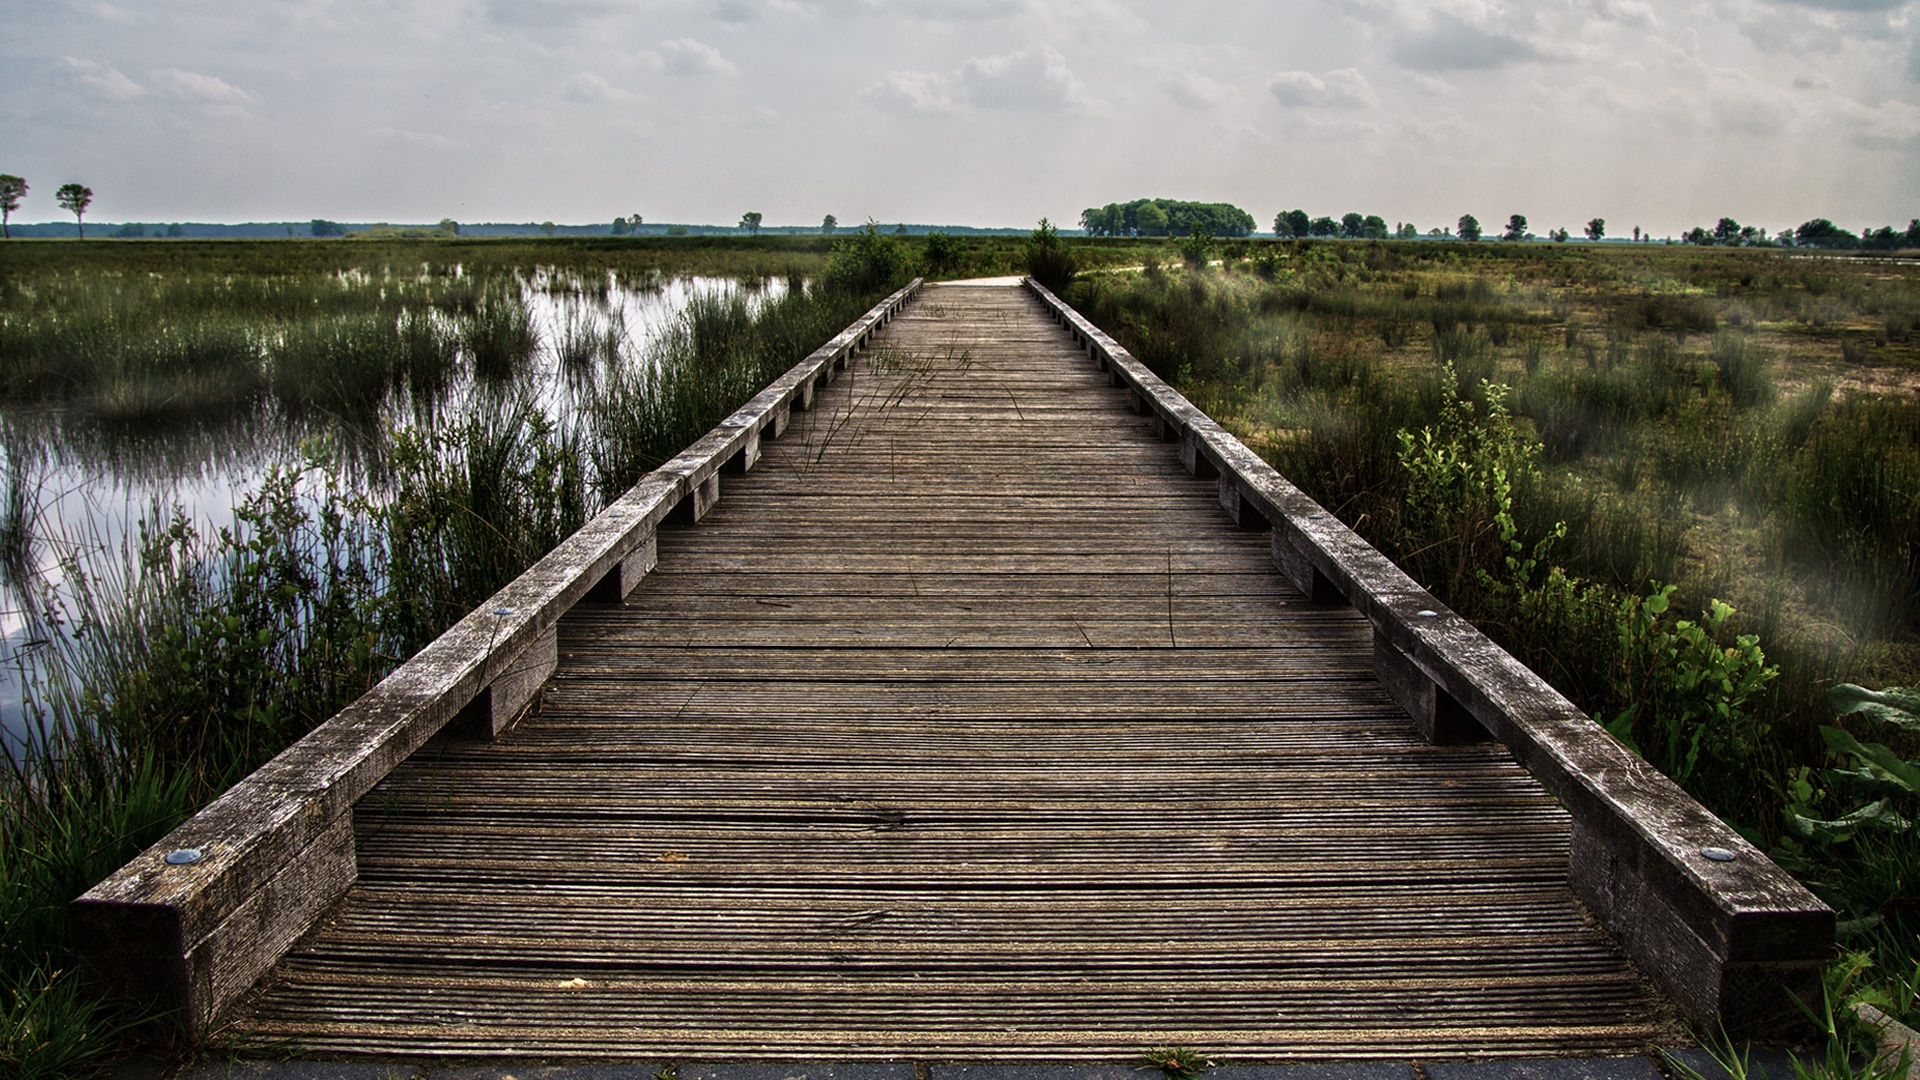
landscape, water, nature, path, outdoor, wood, track, bridge, river, walkway, travel, transport, park, reservoir, waterway, wooden, wetland, habitat, rural area, nonbuilding structure